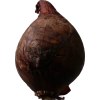
Label: red_onion